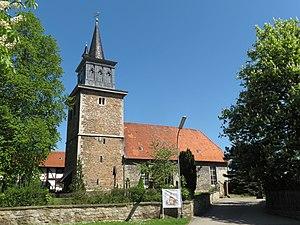
Börßum est une municipalité allemande du land de Basse-Saxe et de l'arrondissement de Wolfenbüttel. En 2015, elle comptait 2 856 habitants.